Prathinidhi

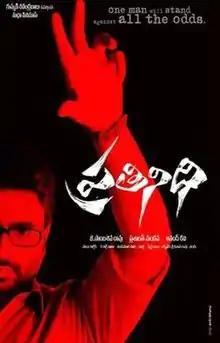
Movie poster

Prathinidhi is a 2014 Indian Telugu-language political thriller film produced by J Samba Siva Rao under Sudha cinemas. It was directed by debutant Prashanth Mandava. The film stars Nara Rohit and Shubra Aiyappa in the lead roles. Music is composed by Sai Karthik. The film received positive reviews from critics and the audience. This film was remade in Tamil as "Ko 2". A spiritual sequel titled "Prathinidhi 2" was released in May 2024.